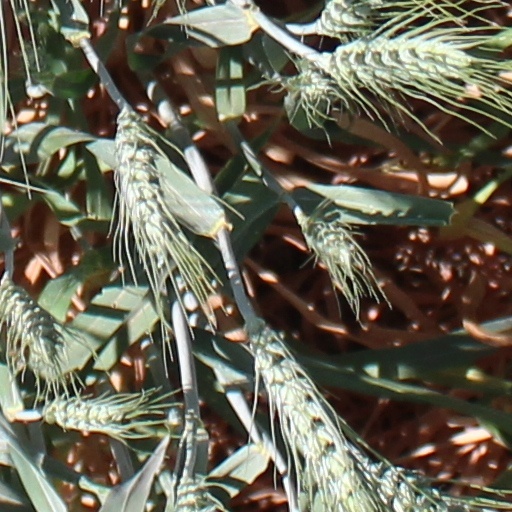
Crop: wheat